Leo Cullum

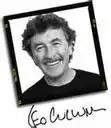

Leo Aloysius Cullum (January 11, 1942 – October 23, 2010) was an American cartoonist, one of the more frequent contributors to "The New Yorker" with more than 800 gag cartoons published. He started his drawing career after having served as a pilot in the United States Marine Corps during the Vietnam War and flying planes commercially for Trans World Airlines and American Airlines.